Saules, Switzerland

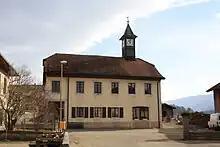
The old schoolhouse of Saules

In Saules about 46.1% of the population have completed non-mandatory upper secondary education, and 10.1% have completed additional higher education (either university or a "Fachhochschule"). Of the 9 who had completed some form of tertiary schooling listed in the census, 88.9% were Swiss men.